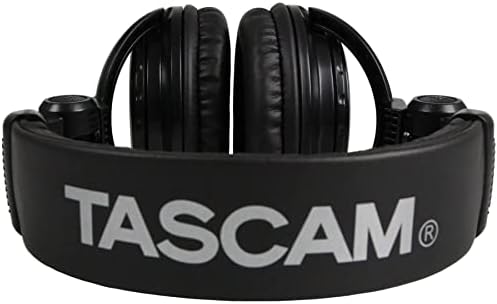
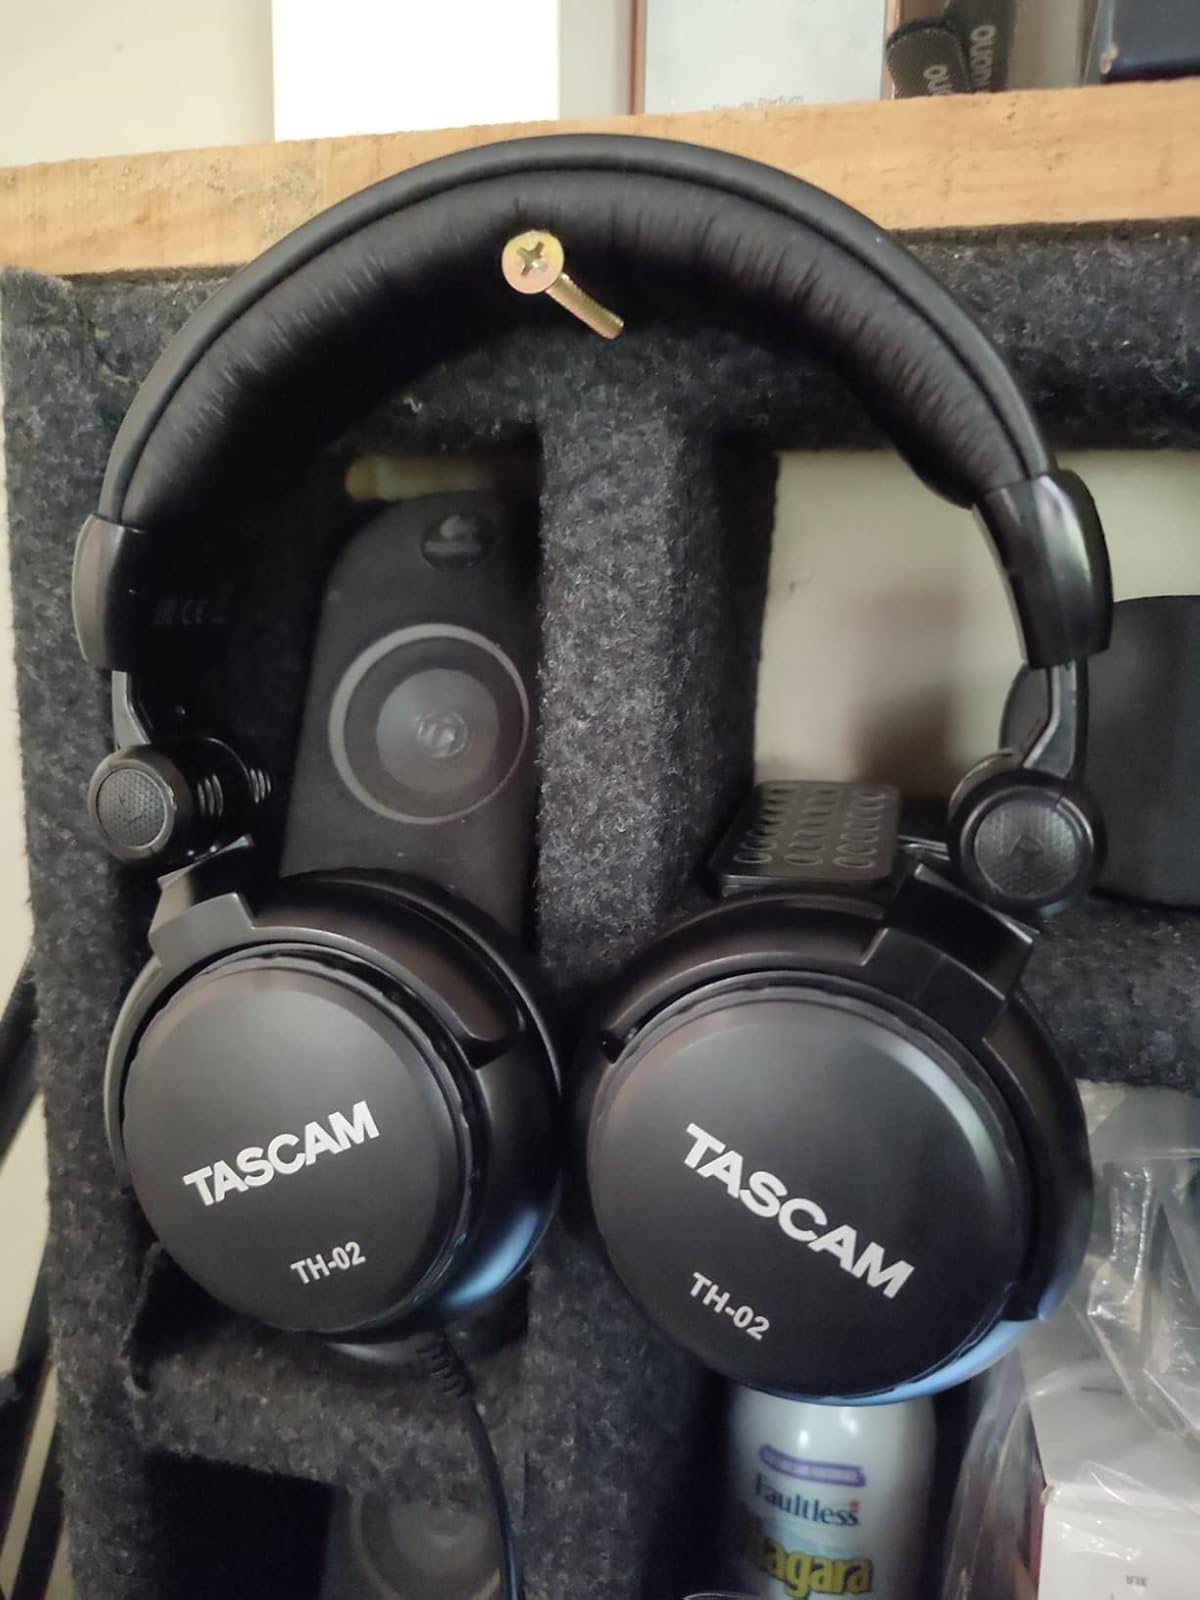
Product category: headphones
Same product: yes